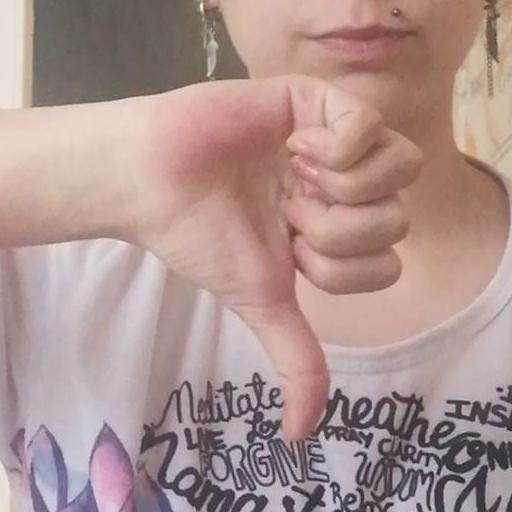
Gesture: dislike